First Russian circumnavigation

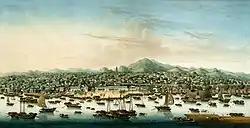
View of Canton, around 1800

The transition of "Neva" from Kauai to Kodiak lasted for 25 days. Generally, the trip went calm, except that the weather was rainy and the frosts began to prevail. According to Lisyansky, due to the abundance of fresh pork on board, many people started to suffer from the gastric infection. However, they were quickly cured with quinine. The vessel arrived on July 10. Already in Brazil Hieromonk Gideon had received an order from Rezanov to head the Kodial school and the organization of pastoral activities. Thus, he went ashore upon the arrival in Kodiak. He was supposed to return to Russia with the messenger, not on the "Neva".